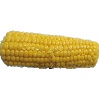
Label: Corn 1